Sargon II

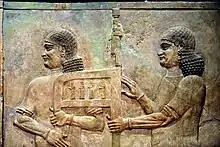
Eunuchs and a throne on a rock relief

After he took Babylon in 710, Sargon was proclaimed king of Babylon by the citizens of the city and spent the next three years in Babylon, in Marduk-apla-iddina's palace. Affairs in Assyria were in these years overseen by Sargon's son Sennacherib. Sargon participated in the annual Babylonian "Akitu" (New Years) festival and received homage and gifts from rulers of lands as far away from the heartland of his empire as Bahrain and Cyprus. Sargon engaged himself in various domestic affairs in Babylonia, digging a new canal from Borsippa to Babylon and defeating a people called the Hamaranaeans that had been plundering caravans near Sippar. In Sargon's inscriptions from this time, he used some traditionally Babylonian elements in his royal titles and frequently mentioned deities popular in Babylonia rather than those popular in Assyria. Some Assyrians, even members of the royal family, disagreed with Sargon's pro-Babylonian attitude.